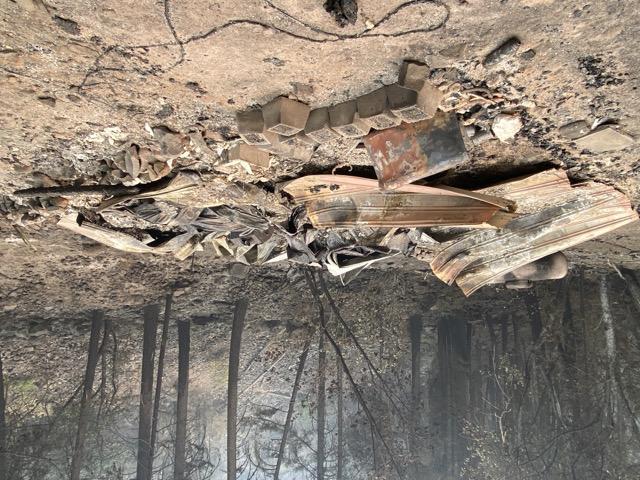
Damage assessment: destroyed